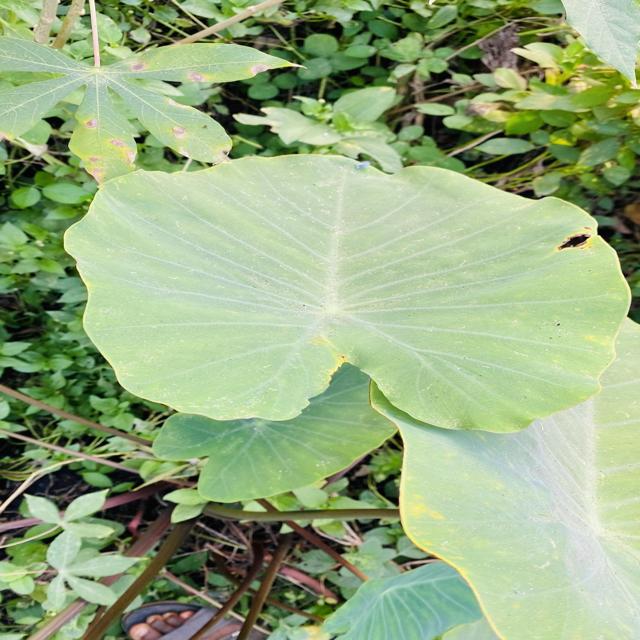
Label: Early_Blight